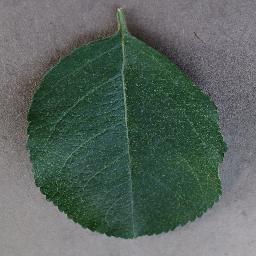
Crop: apple
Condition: healthy